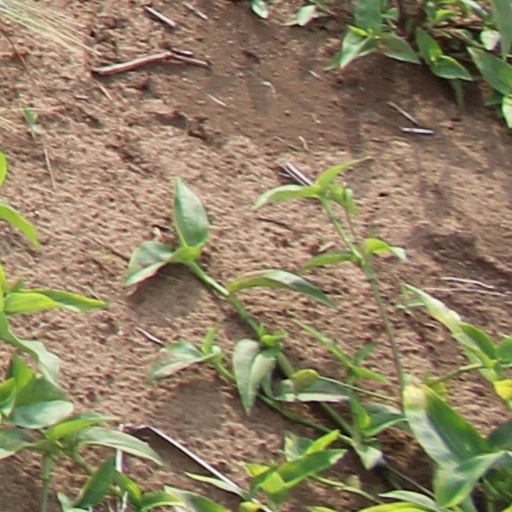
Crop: wheat